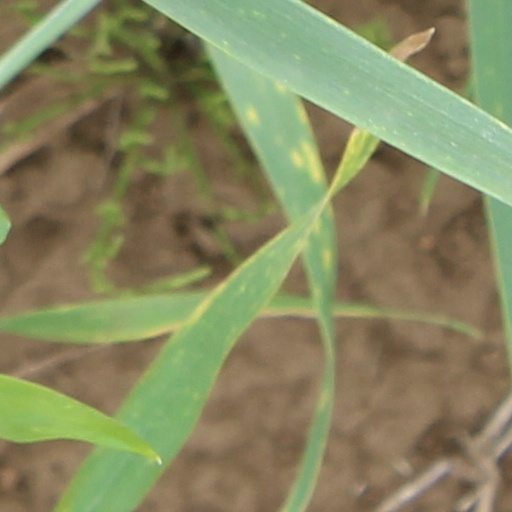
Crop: wheat